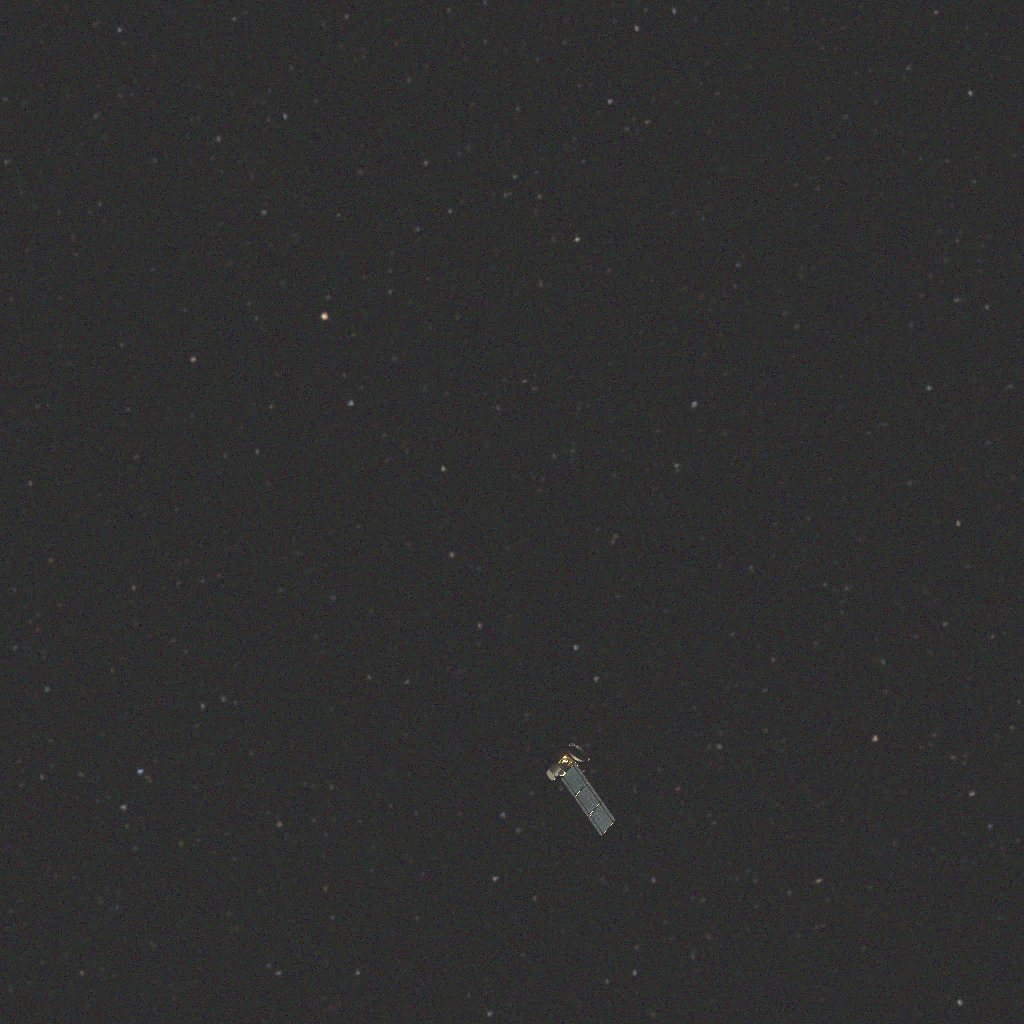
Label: earth_observation_sat_1